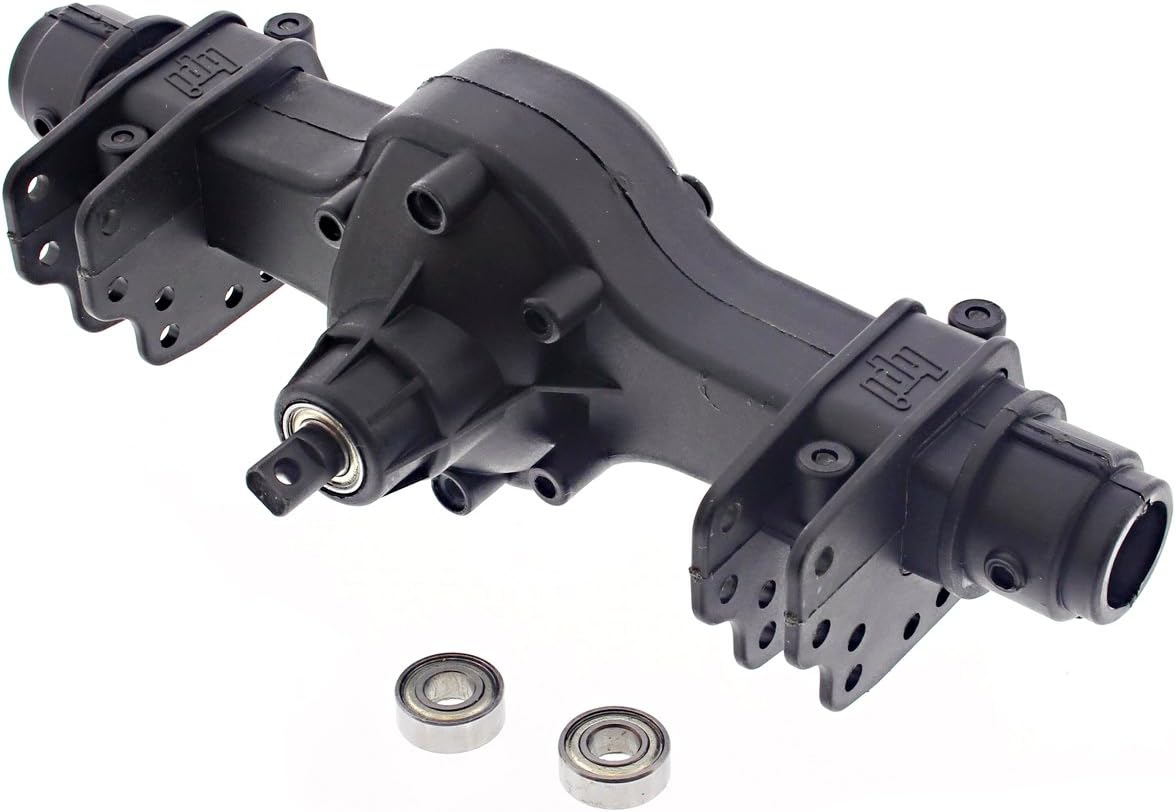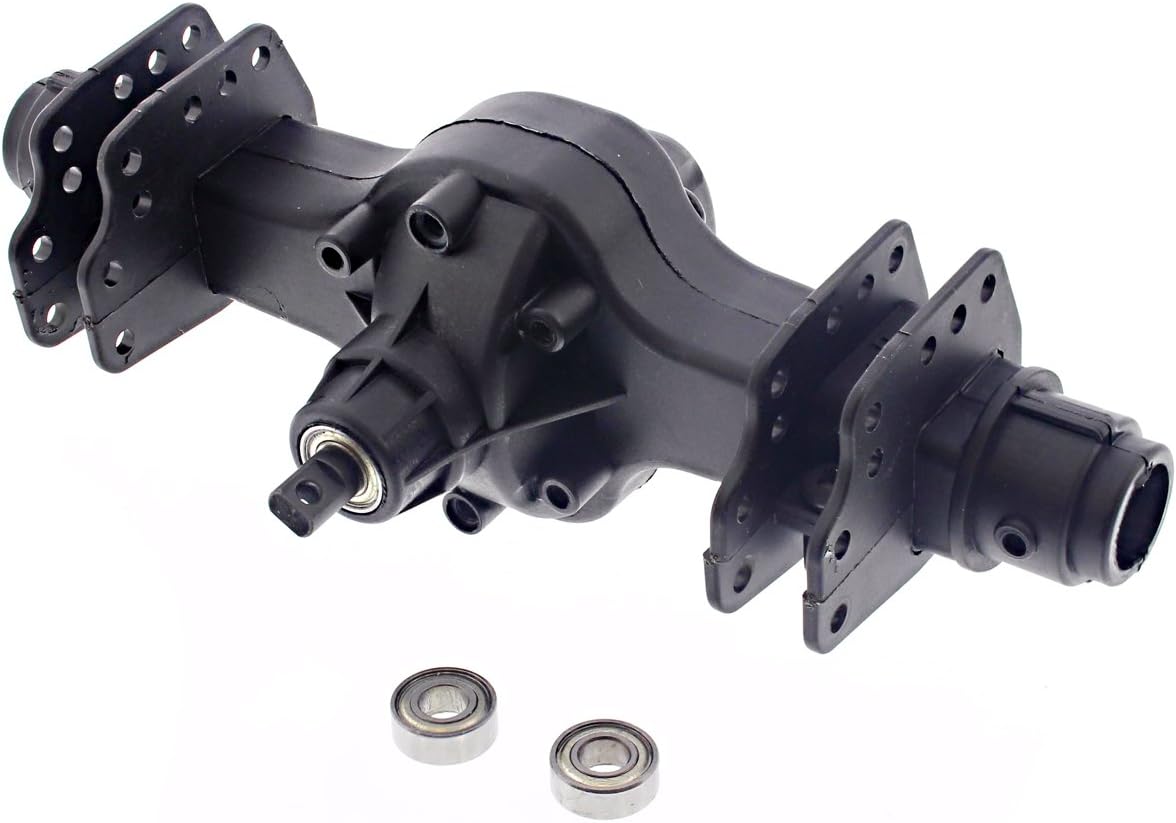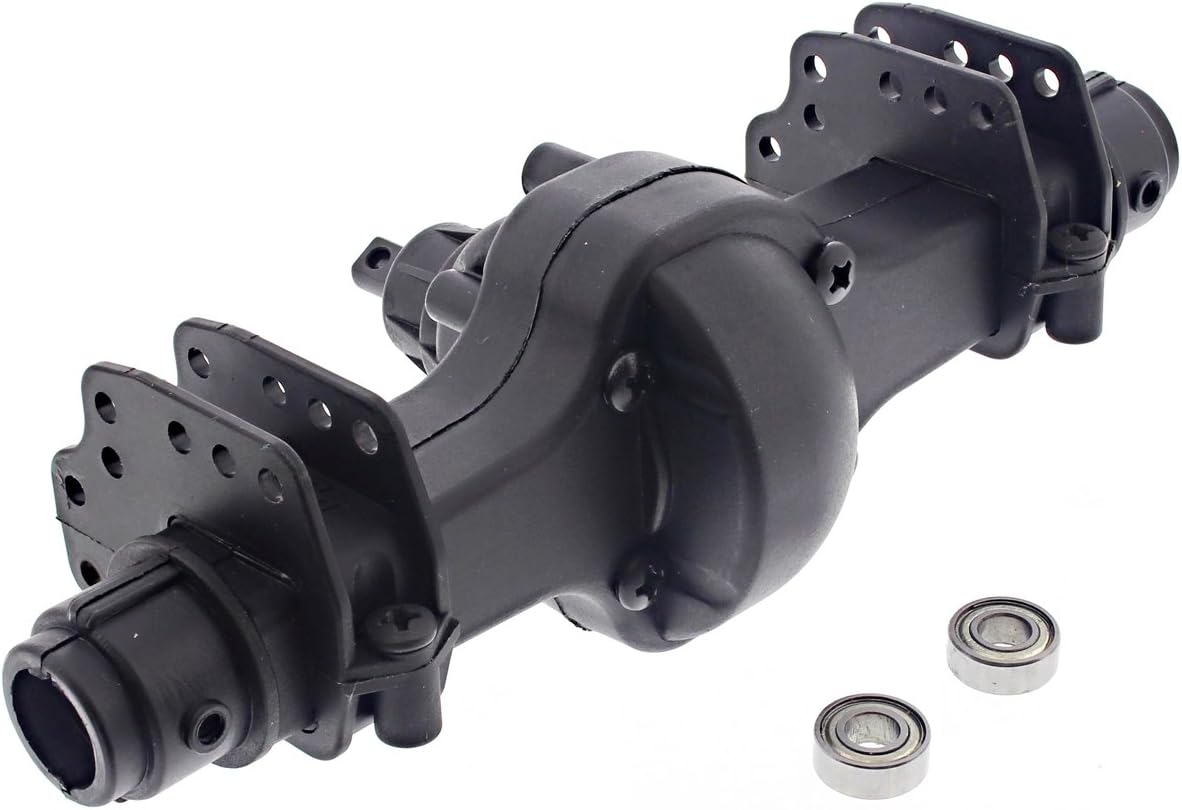
HPI 1/10 Crawler King FRONT/REAR DIFFERENTIAL & AXLE CASEBevel Gear Bearings
Category: Toys & Games
HPI 1/10 Crawler King Ford Bronco (Model 113225)Complete Front or Rear Differential & BearingsMSRP: $92.99This Product Includes:Front or Rear Differential Axle Case and Locker Differential Differential / Axle Case (Part # 85250) Two (2) 10 x 15 x 4mm Ball Bearings (Part # B030) Four (4) 5 x 11 x 4mm Ball Bearings (Part # B022 x 2) 38 Tooth Final Ring Gear and 13 Tooth Final Pinion Gear (Part # A855 Partial) Differential Case with Screws and Gasket (Part # A431) Differential Locker Spool (Part # 88073 Partial) 5x6x29mm Gear Shaft (Part # 86810) Differential Washers (Part # A850) High Link Brackets (Part # 85632 Partial) Four (4) M3x15mm Binder Head Screws (Part # Z569 Partial) Four (4) M3x10mm Binder Head Screws (Part # Z567 Partial)This product is NEW in OEM Packaging and is from a New, Unused HPI 1/10 Crawler King Ford Bronco (Model 113225)Part Numbers are for Reference Only. The parts included with this product are exclusive to what is pictured in this listing.This product is compatible with the following Model: HPI 1/10 Crawler King Ford Bronco (Model 113225)
Features: Complete Front or Rear Differential & Bearings for the HPI 1/10 Crawler King Ford Bronco (Model 113225) | This product is from a New, Unused HPI 1/10 Crawler King Ford Bronco (Model 113225) | Due to disassembled nature of this product, some parts may show slight signs of disassembly. | The parts included with this product are exclusive to what is pictured. See product description for exact contents. | Part Number(s) associated with this product (see product description for inclusion details 113225 120099 85250 B030 B022 A855 A431 88073 85632 Z569 Z567